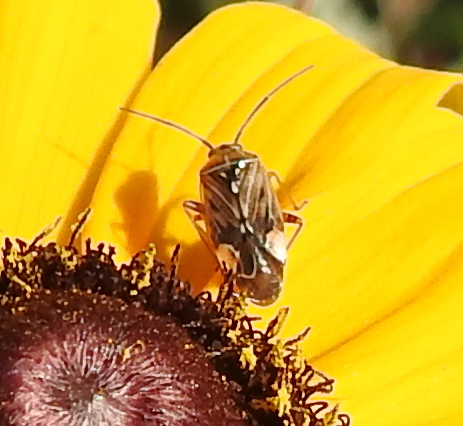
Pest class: lygus_bug